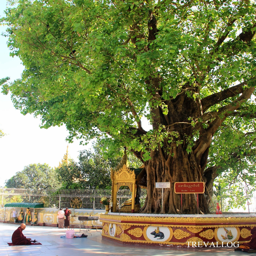
a monk praying under tourist attraction